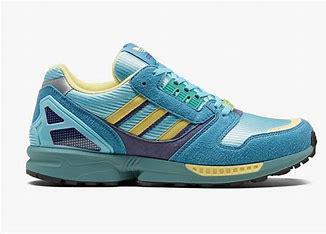
Brand: Adidas
Model: ZX 8000